Georgia's Got Talent

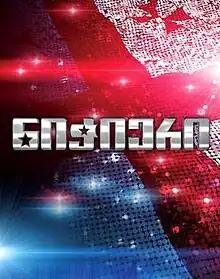
Titles of Georgia's Got Talent

Georgia's Got Talent ( ("Nichieri") - "Talented") is the Georgian version of the "Got Talent" series. It launched on Rustavi 2 on February 1, 2010. Singers, dancers, comedians, variety acts, and other performers compete against each other for audience support. The winner of the show receives 500,000 laris ($279,500/€217,000/£185,500). It is hosted by Tika Patsatsia and Vano Tarkhnishvili. The judges are Nika Memanishvili, Maia Asatiani and Gega Palavandishvili.